Tadworth

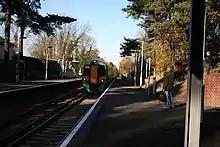
Tadworth Station

The Church of The Good Shepherd is the local Anglican church, which celebrated its centenary in 2012. It is open daily and has a church hall.